Zanac

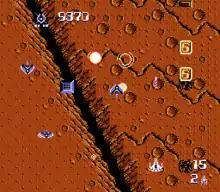
Gameplay on the NES version

Enemies in "Zanac" include meteors, various bullet-shooting enemy aircraft, bullet-resistant disks, ground turrets, and reconnaissance planes. The bosses consist of stationary fortresses consisting entirely of ground turrets. The player must destroy all these turrets within a specified time limit to score bonus points. Every stage has one or more of these stationary fortresses. In addition, large enemy ships acting as "mini-bosses" appear throughout the game. These ships are more resistant to the player's weaponry; all bullets inflict minor damage and are repelled off the mini-bosses, which change color as they become more damaged.